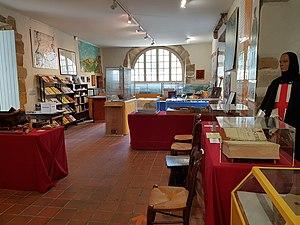
Le Centre d'Interprétation de Navarrenx - CIN - retrace l'histoire riche de la ville
Navarrenx est une commune française située dans le département des Pyrénées-Atlantiques, en région Nouvelle-Aquitaine.